Interferometric synthetic-aperture radar

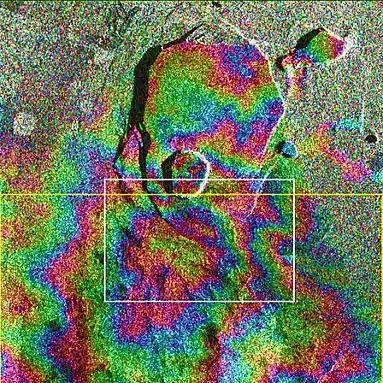
Corresponding interferogram of Kīlauea, showing topographic fringes (NASA/JPL-Caltech)

The slight difference in satellite position also alters the distortion caused by topography, meaning an extra phase difference is introduced by a stereoscopic effect. The longer the baseline, the smaller the topographic height needed to produce a fringe of phase change – known as the "altitude of ambiguity". This effect can be exploited to calculate the topographic height, and used to produce a digital elevation model (DEM).